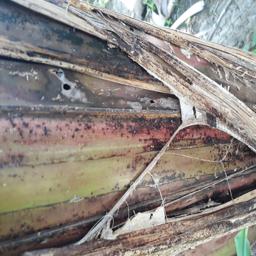
Label: PSEUDOSTEM WEEVIL